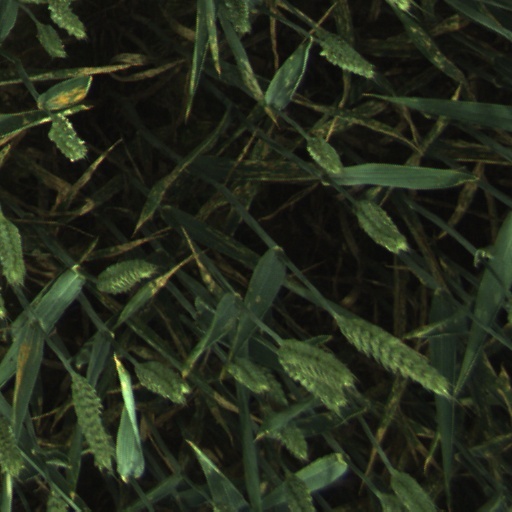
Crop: wheat